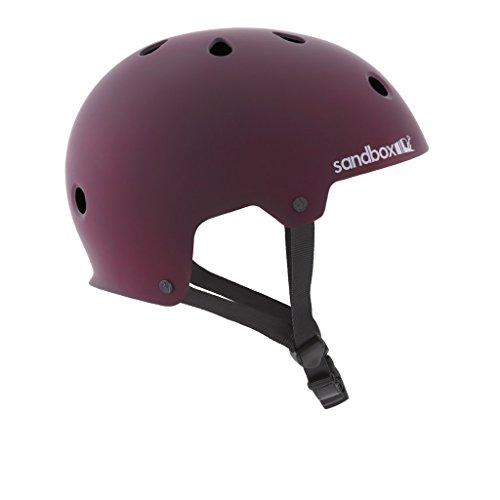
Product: SANDBOX Legend Street Helmet
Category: Sports & Outdoors | Outdoor Recreation | Skates, Skateboards & Scooters | Skateboarding | Protective Gear
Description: The Legend Street is our skate style inspired helmet that features a low profile hard-core EPS liner.
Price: $49.21 - $54.40
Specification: Shipping Information: View shipping rates and policies|ASIN: B07DL3KZYW|    #952    in Skate & Skateboarding Protective Gear    |    #301    in Skateboarding Helmets